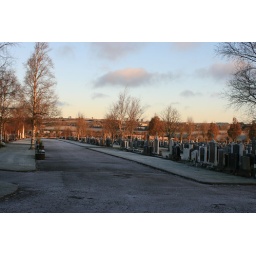
Early morning. Black n white graves under an orange landscape. Odd effect, but not photoshopped.